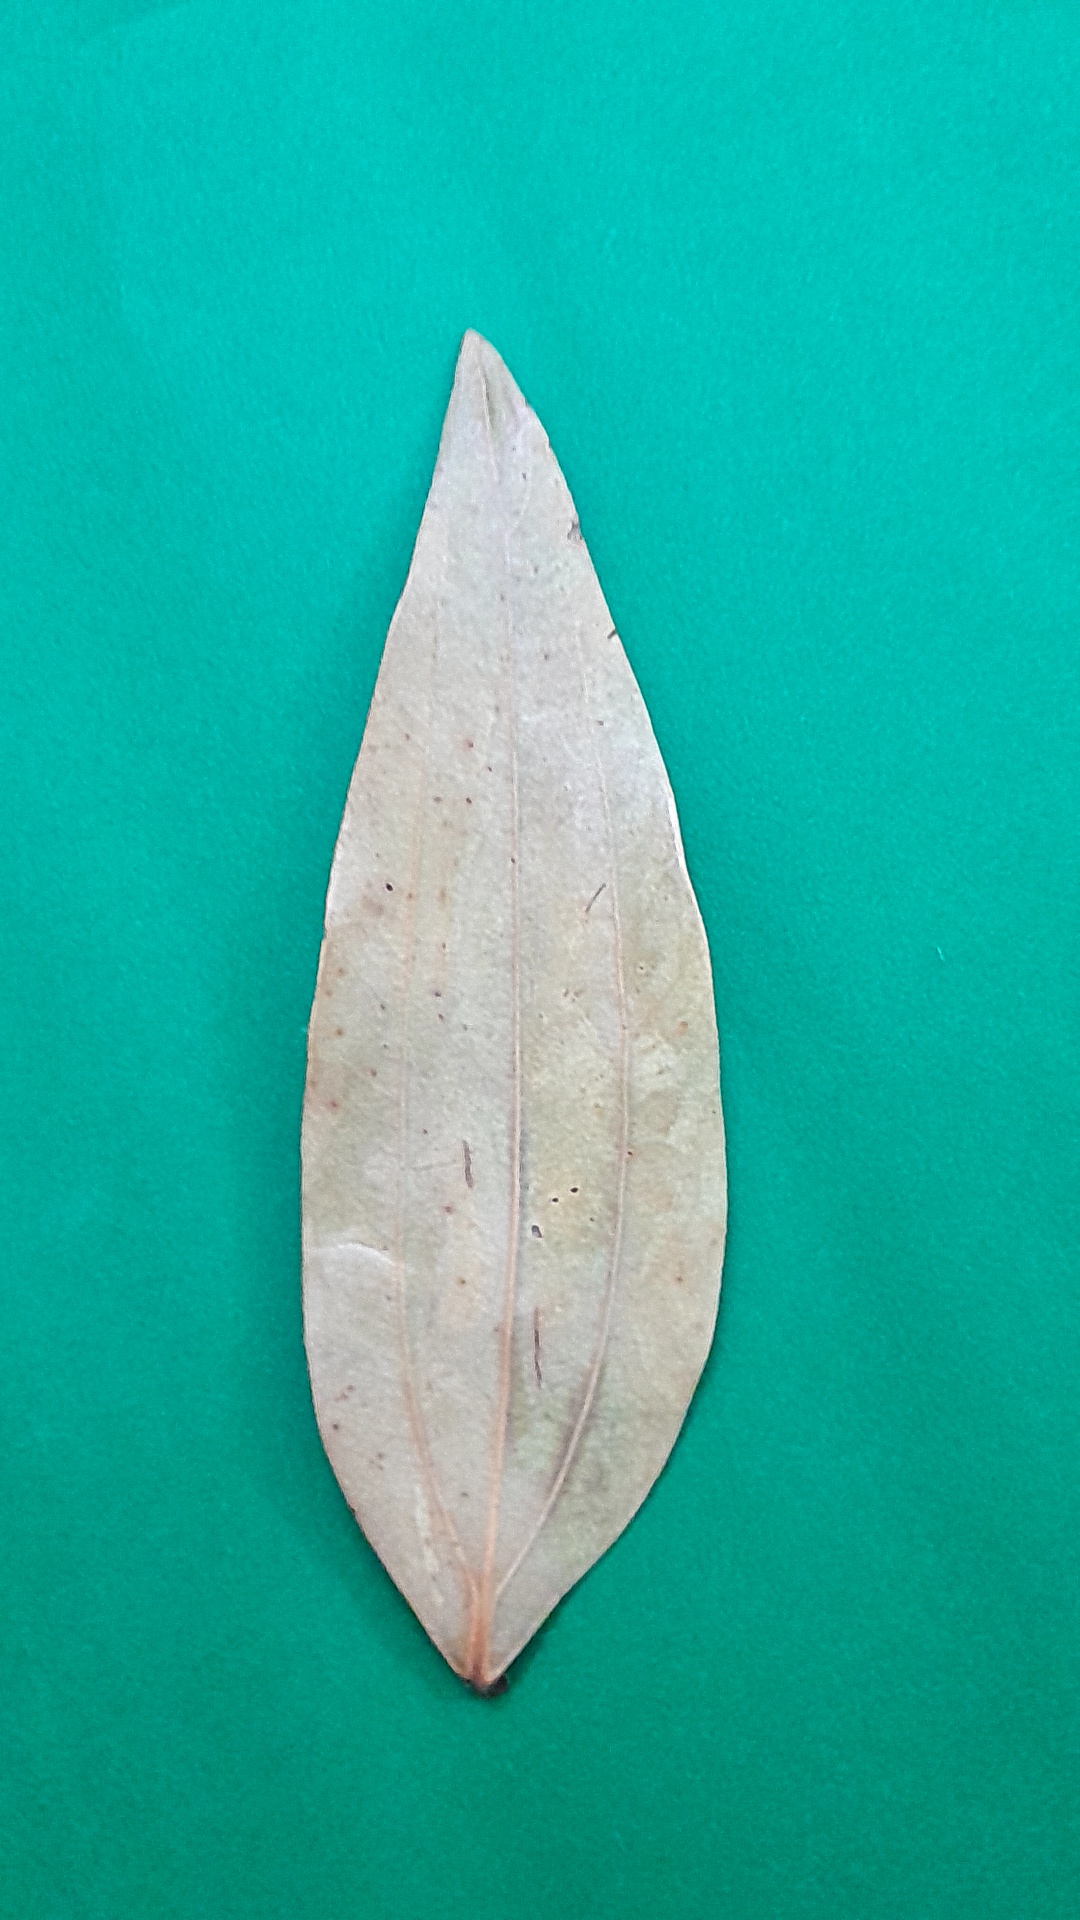
Label: Dry Leaf